Procession

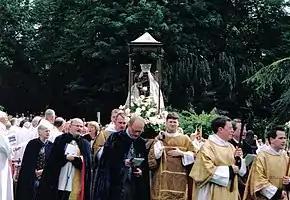
Procession with the statue of the Blessed Virgin, Anglican National Pilgrimage at Walsingham, 2003

Religious ceremonies have since prehistory employed the procession of holy objects to inspire solidarity of belief. The Doges of Venice once staged elaborate barge processions to bless the waters on which Venice's tightly controlled maritime economy depended.